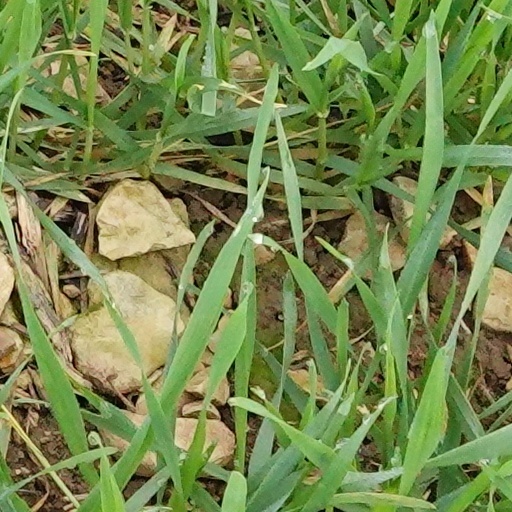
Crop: wheat